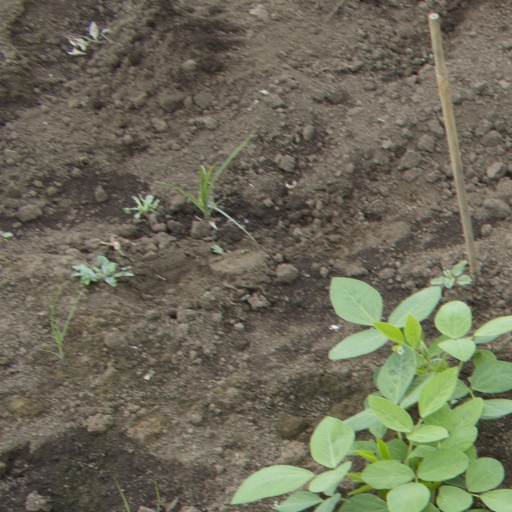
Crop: soybean